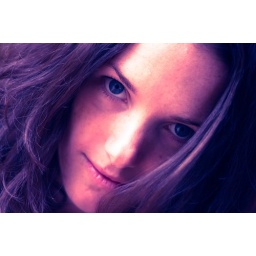
Just a quick portrait of the good lady with the ol' nifty-fifty. Lit by the kitchen window left of shot.